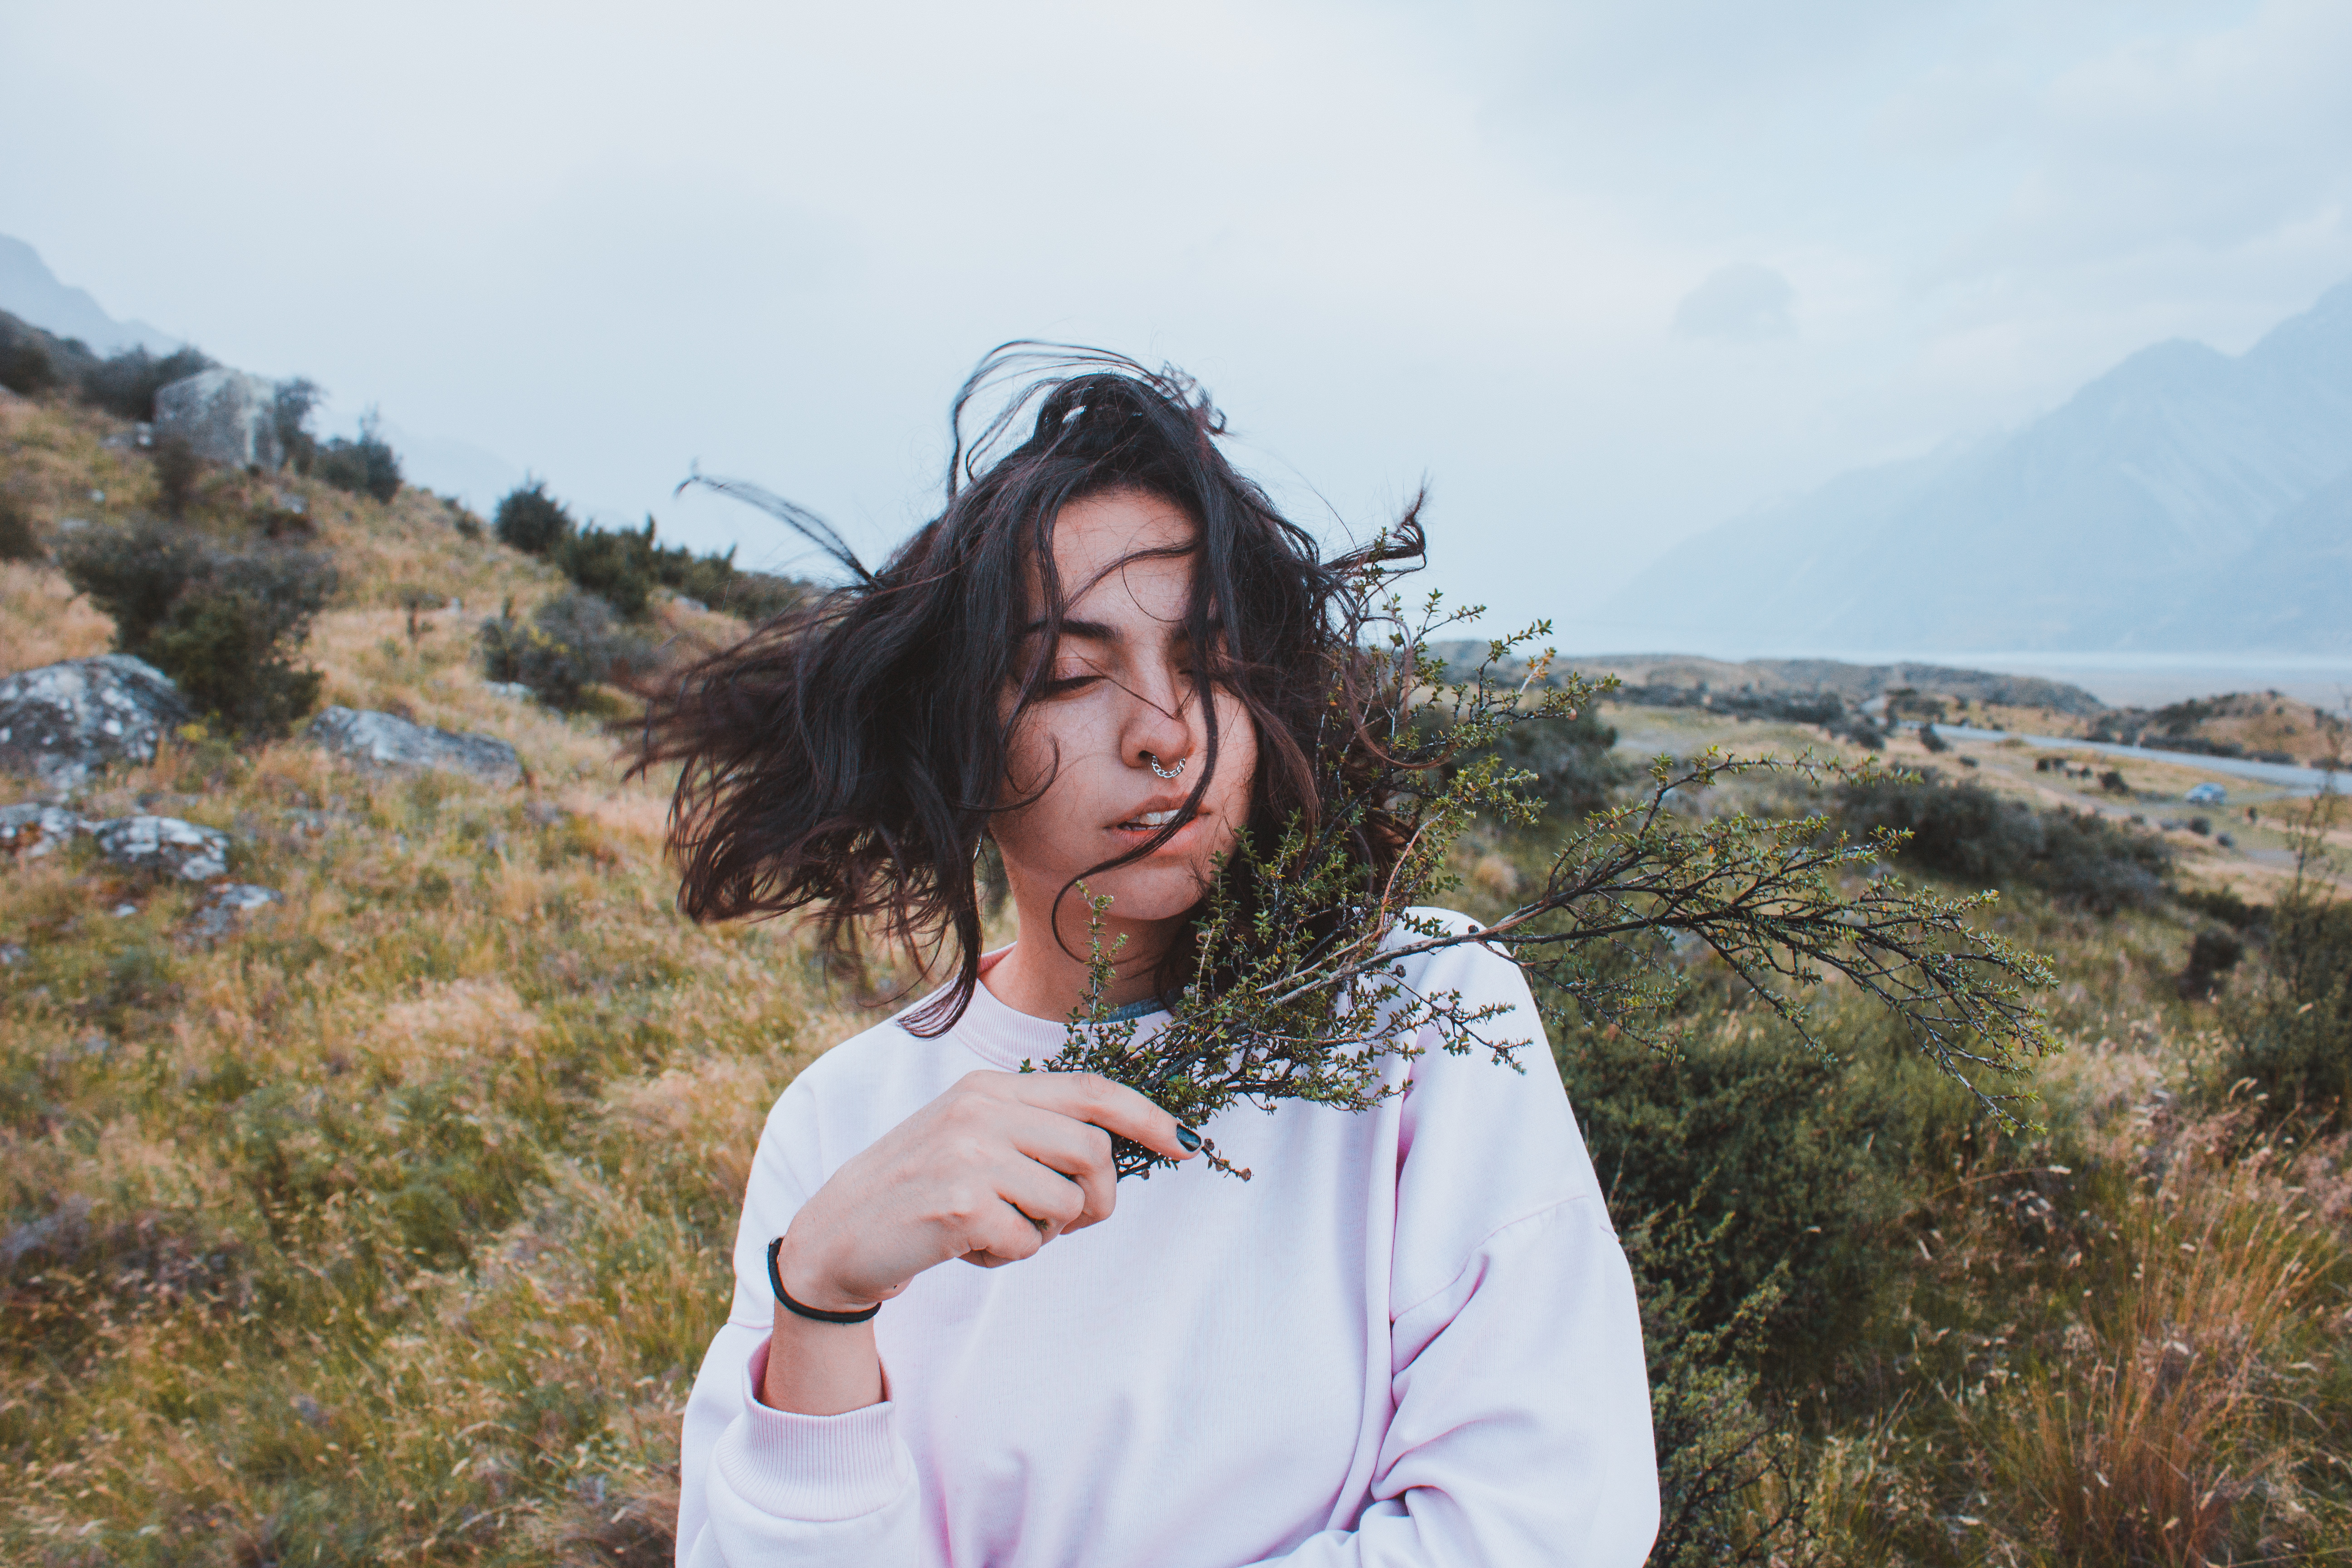
hair, sky, wilderness, grass, mountain, leaf, happy, tree, cloud, spring, photography, vacation, smile, outerwear, landscape, long hair, rock, grassland, hill, brown hair, adventure, recreation, plant, black hair, tourism, winter, travel